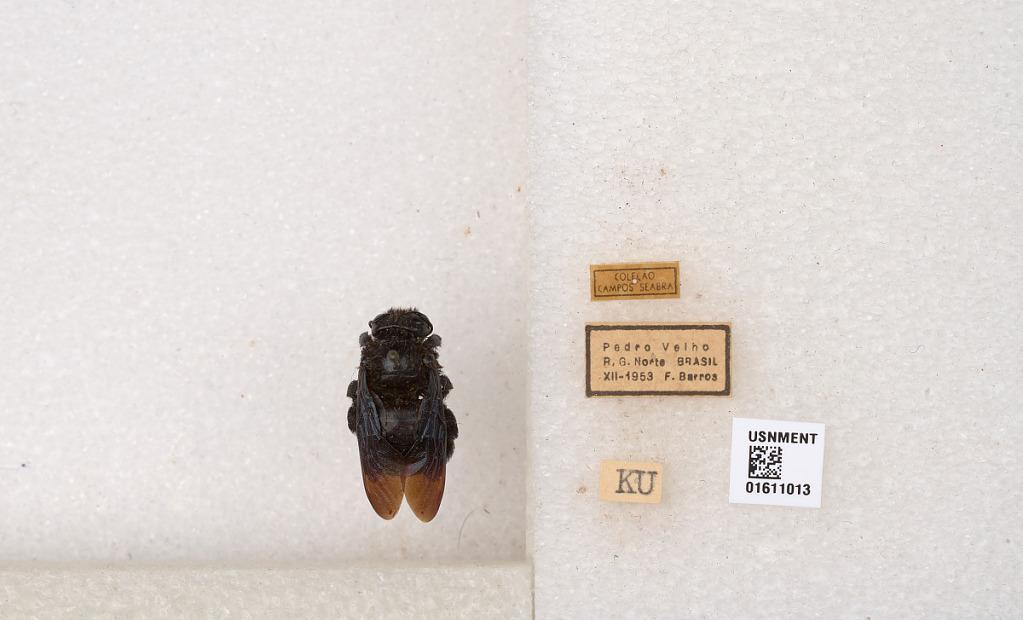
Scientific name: Xylocopa
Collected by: C. Baker
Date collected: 1953-12-1
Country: Brazil
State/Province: Rio Grande do Norte
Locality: Pedro Velho